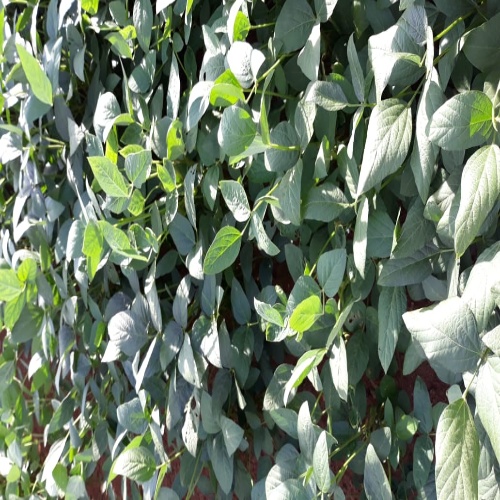
Label: Caterpillar